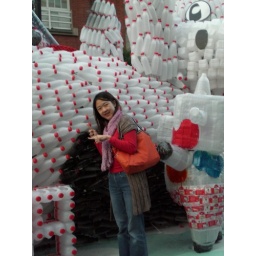
Laura.. standing in front of a milk cow, made with plastic bottles